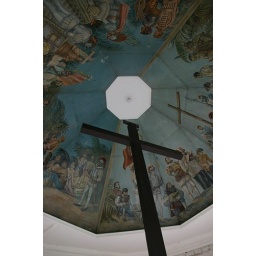
contains remnants of the original wooden cross magellan brought in his (failed) colonial quest to mactan.